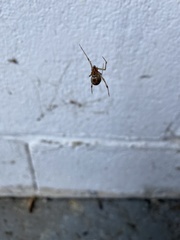
Species: Parasteatoda_tepidariorum